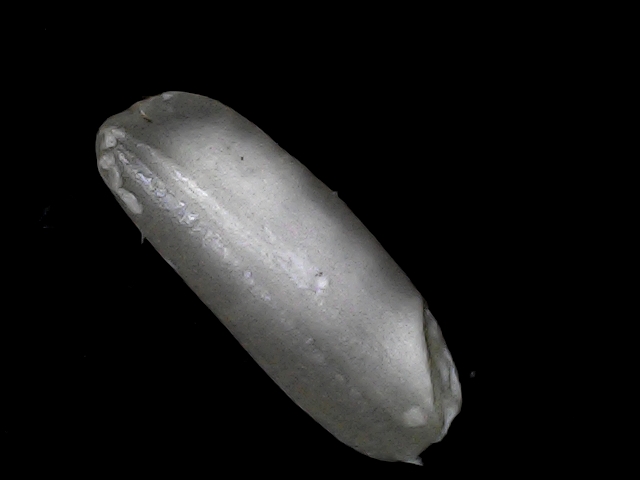
Rice variety: BD49